Göttingen

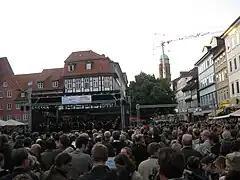
Göttingen Nacht der Kultur (Göttingen Cultural Night)

Prior to the period of German romanticism, a group of German poets that had studied at this university between 1772 and 1776, formed the Göttinger Hainbund or ""Dichterbund"" ('circle of poets'). Being disciples of Klopstock, they revived the folksong and wrote lyric poetry of the Sturm und Drang period. Their impact was essential on romanticism in the German-speaking area and on folklore in general.